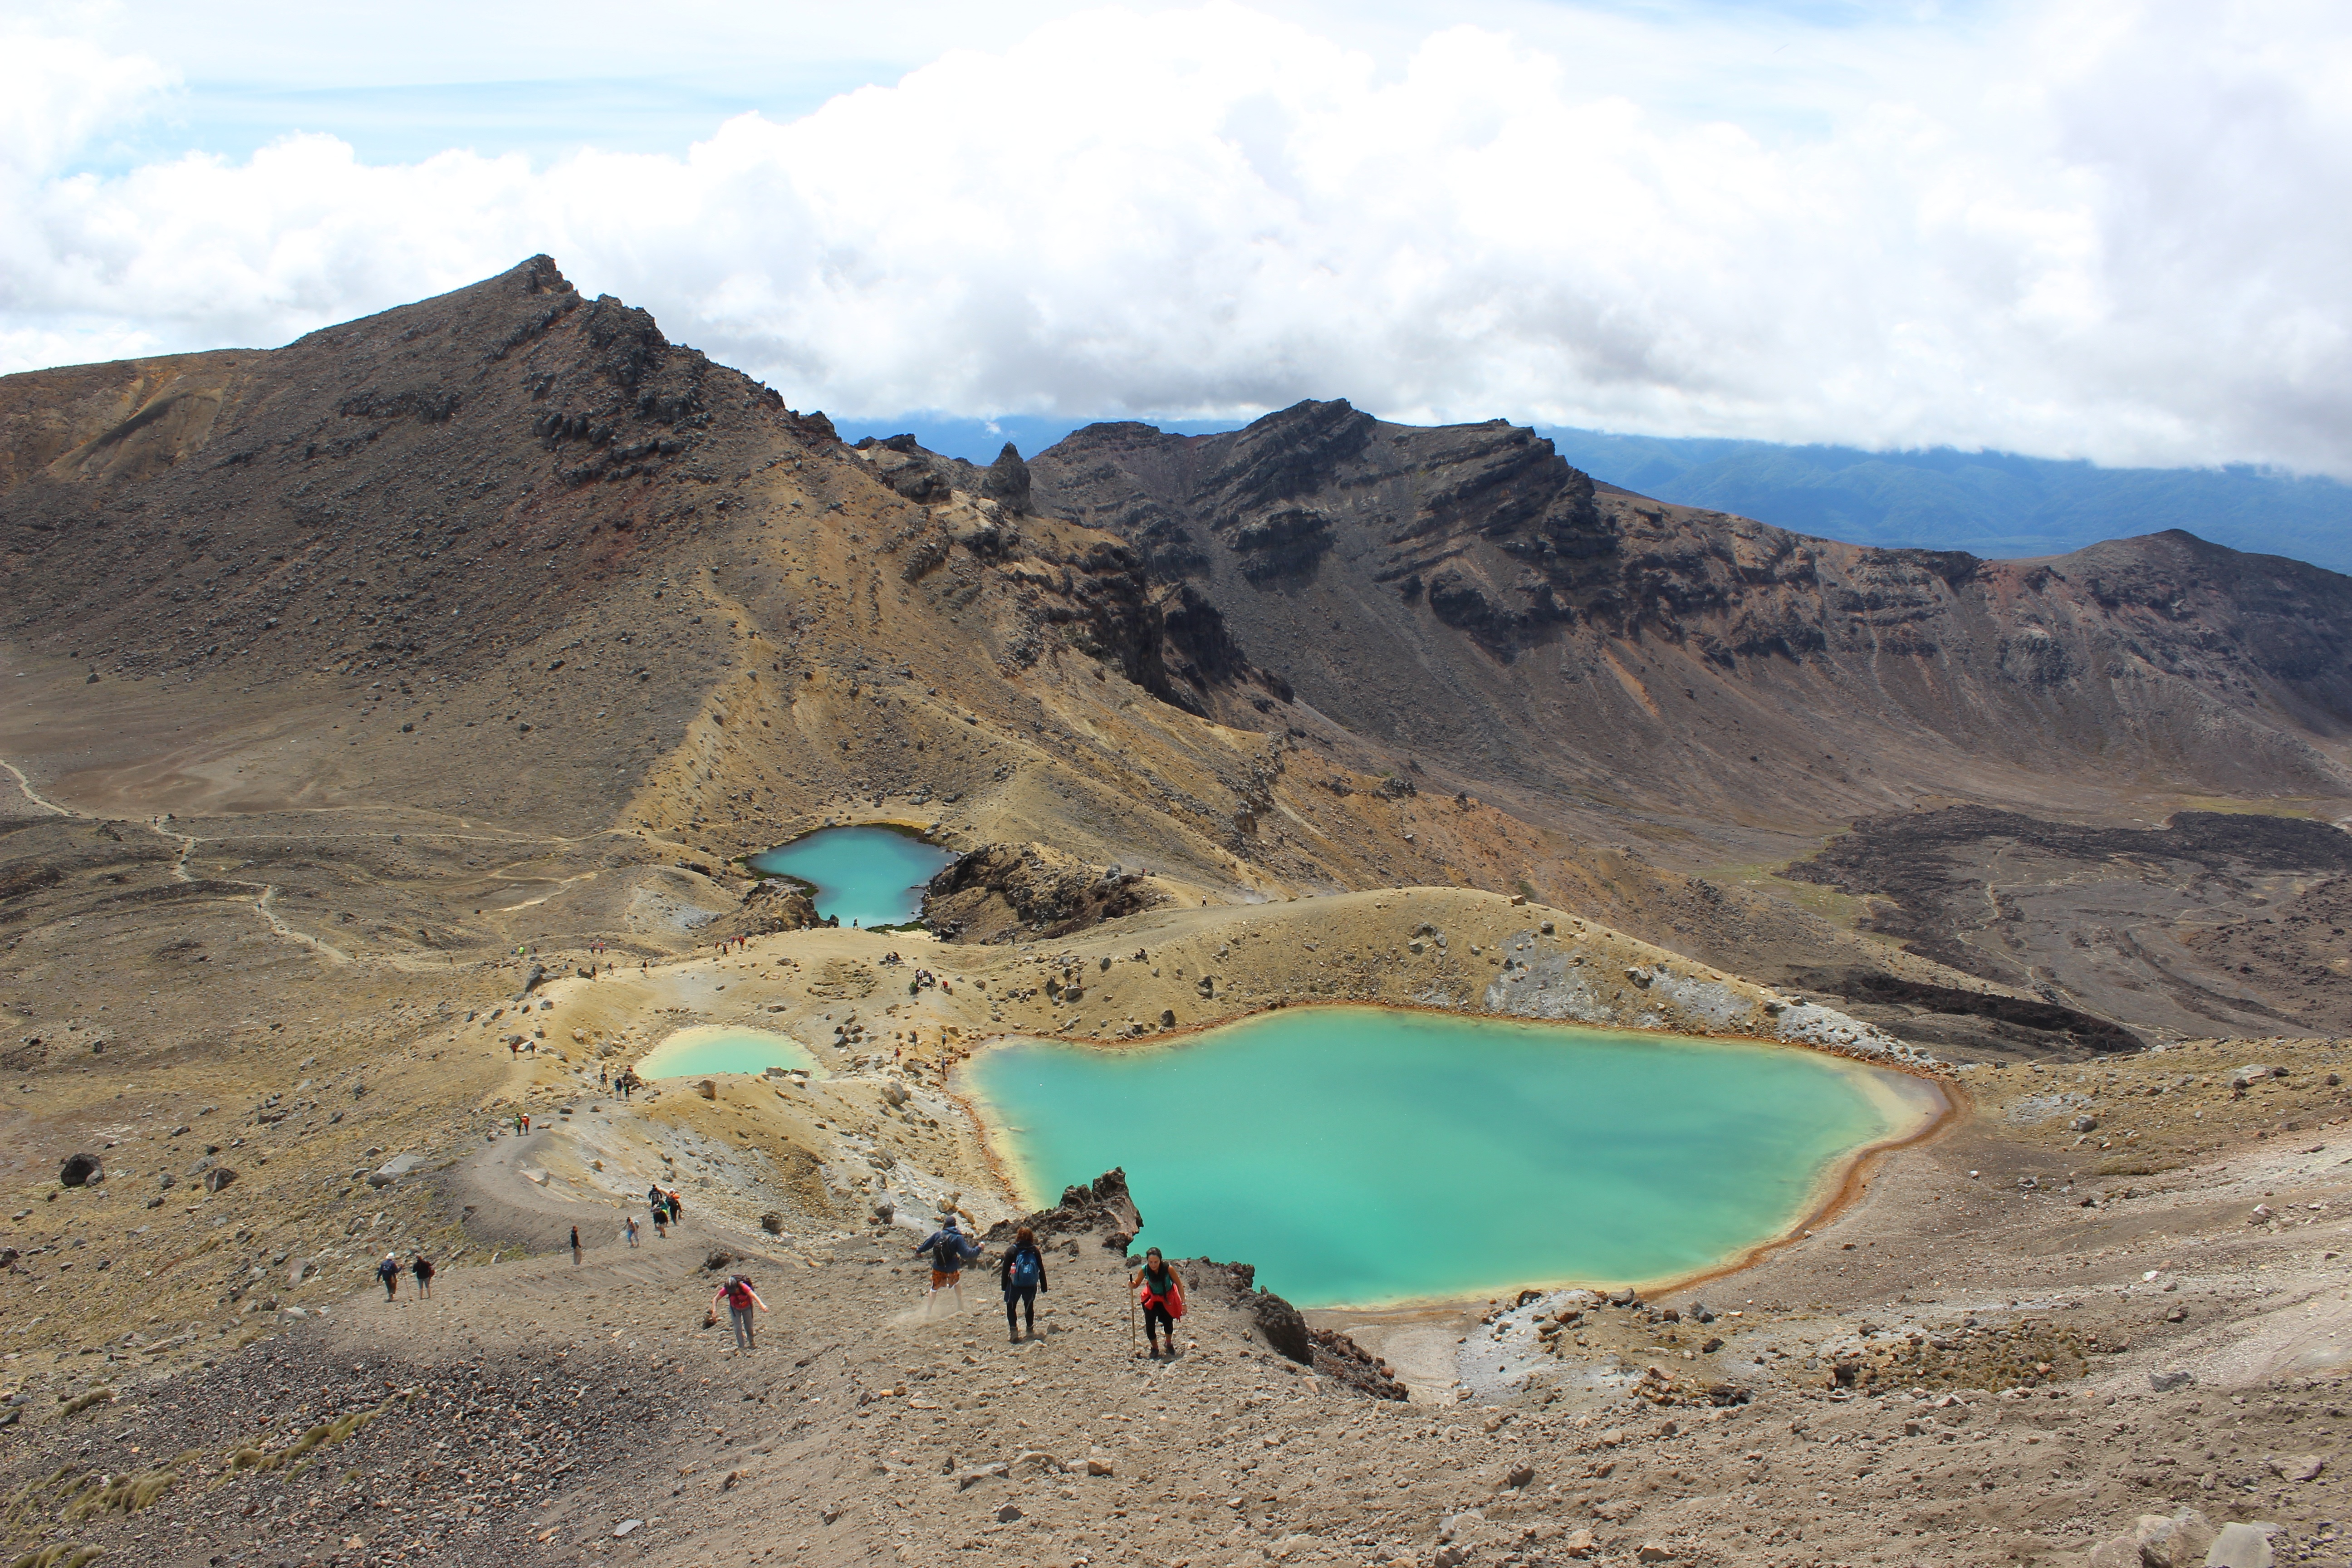
landscape, sea, coast, sand, wilderness, walking, mountain, hill, crossing, lake, valley, mountain range, travel, park, reservoir, tourism, ridge, geology, trekking, new zealand, plateau, cape, wadi, landform, tongariro, geographical feature, mountainous landforms